Charles Coughlin

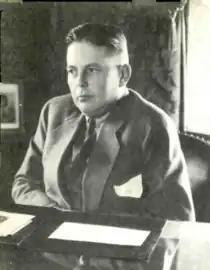
George Richards

In 1926, Coughlin began broadcasting his Sunday sermons from local radio station WJR. He later said that he started his radio show in response to the Ku Klux Klan burning a cross at the shrine and wanted to provide support to local Catholics. However, the broadcast also provided him with extra income to pay back the diocesan loan owed by the shrine. Coughlin started on WJR with a weekly, hour-long radio program. A gifted speaker, he had a rich speaking voice and used a careful cadence.